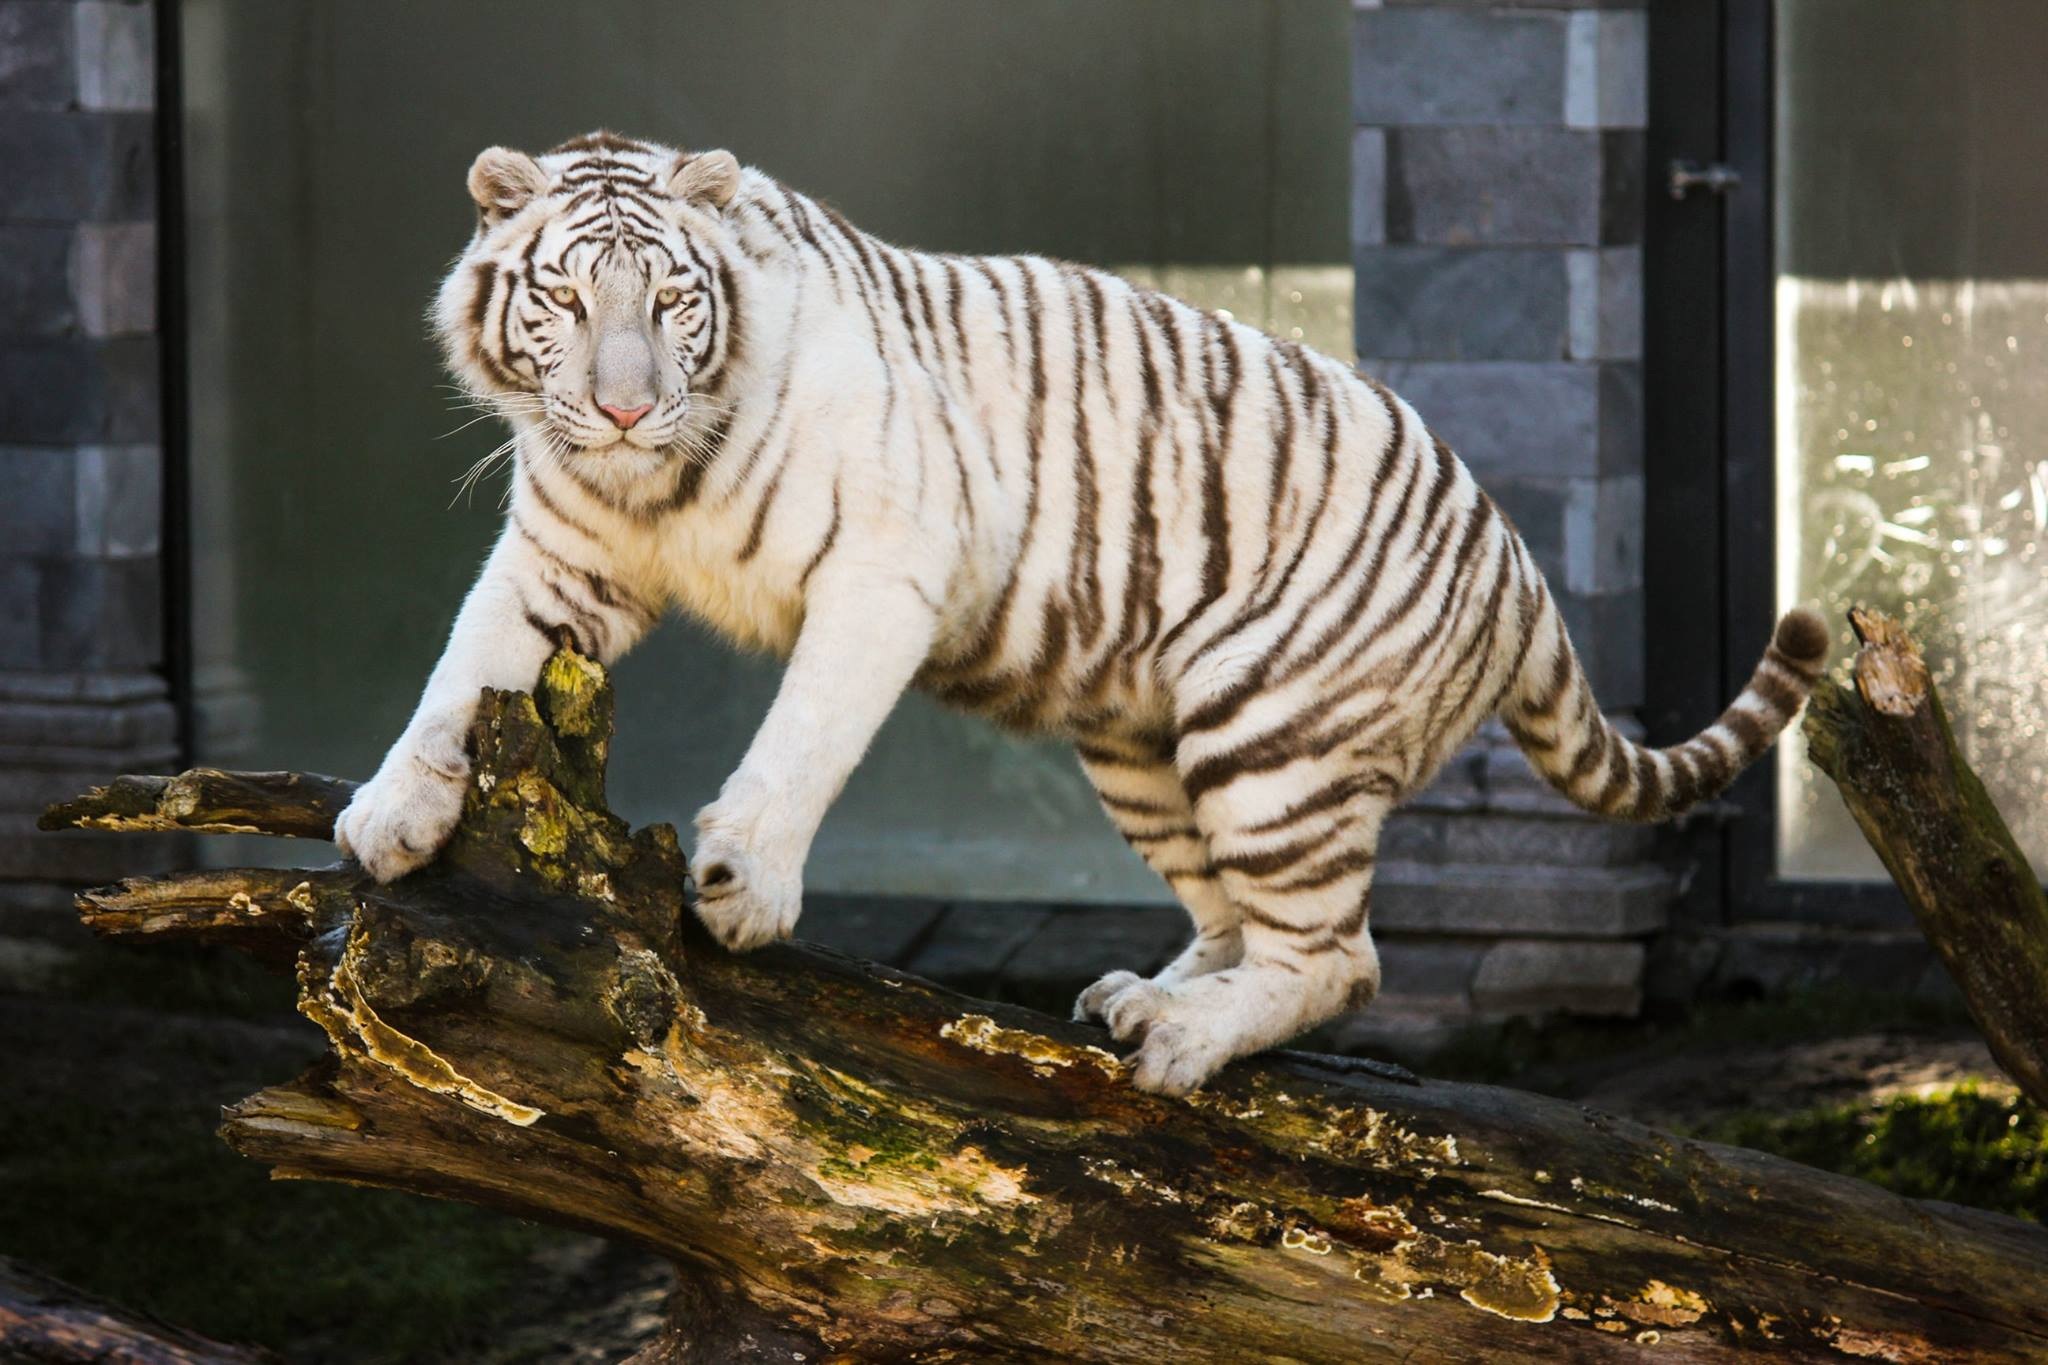
animal, wildlife, zoo, feline, mammal, fauna, tiger, white tiger, big cats, cat like mammal